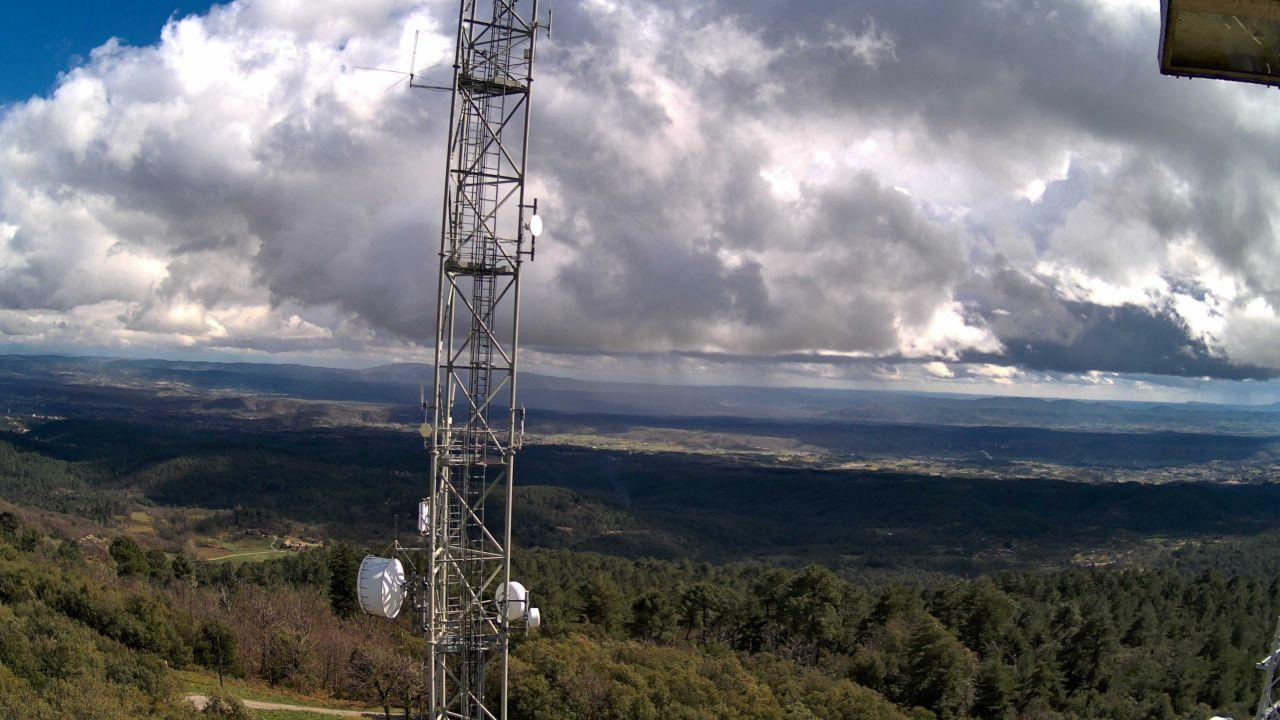
Fire: no
Smoke: yes